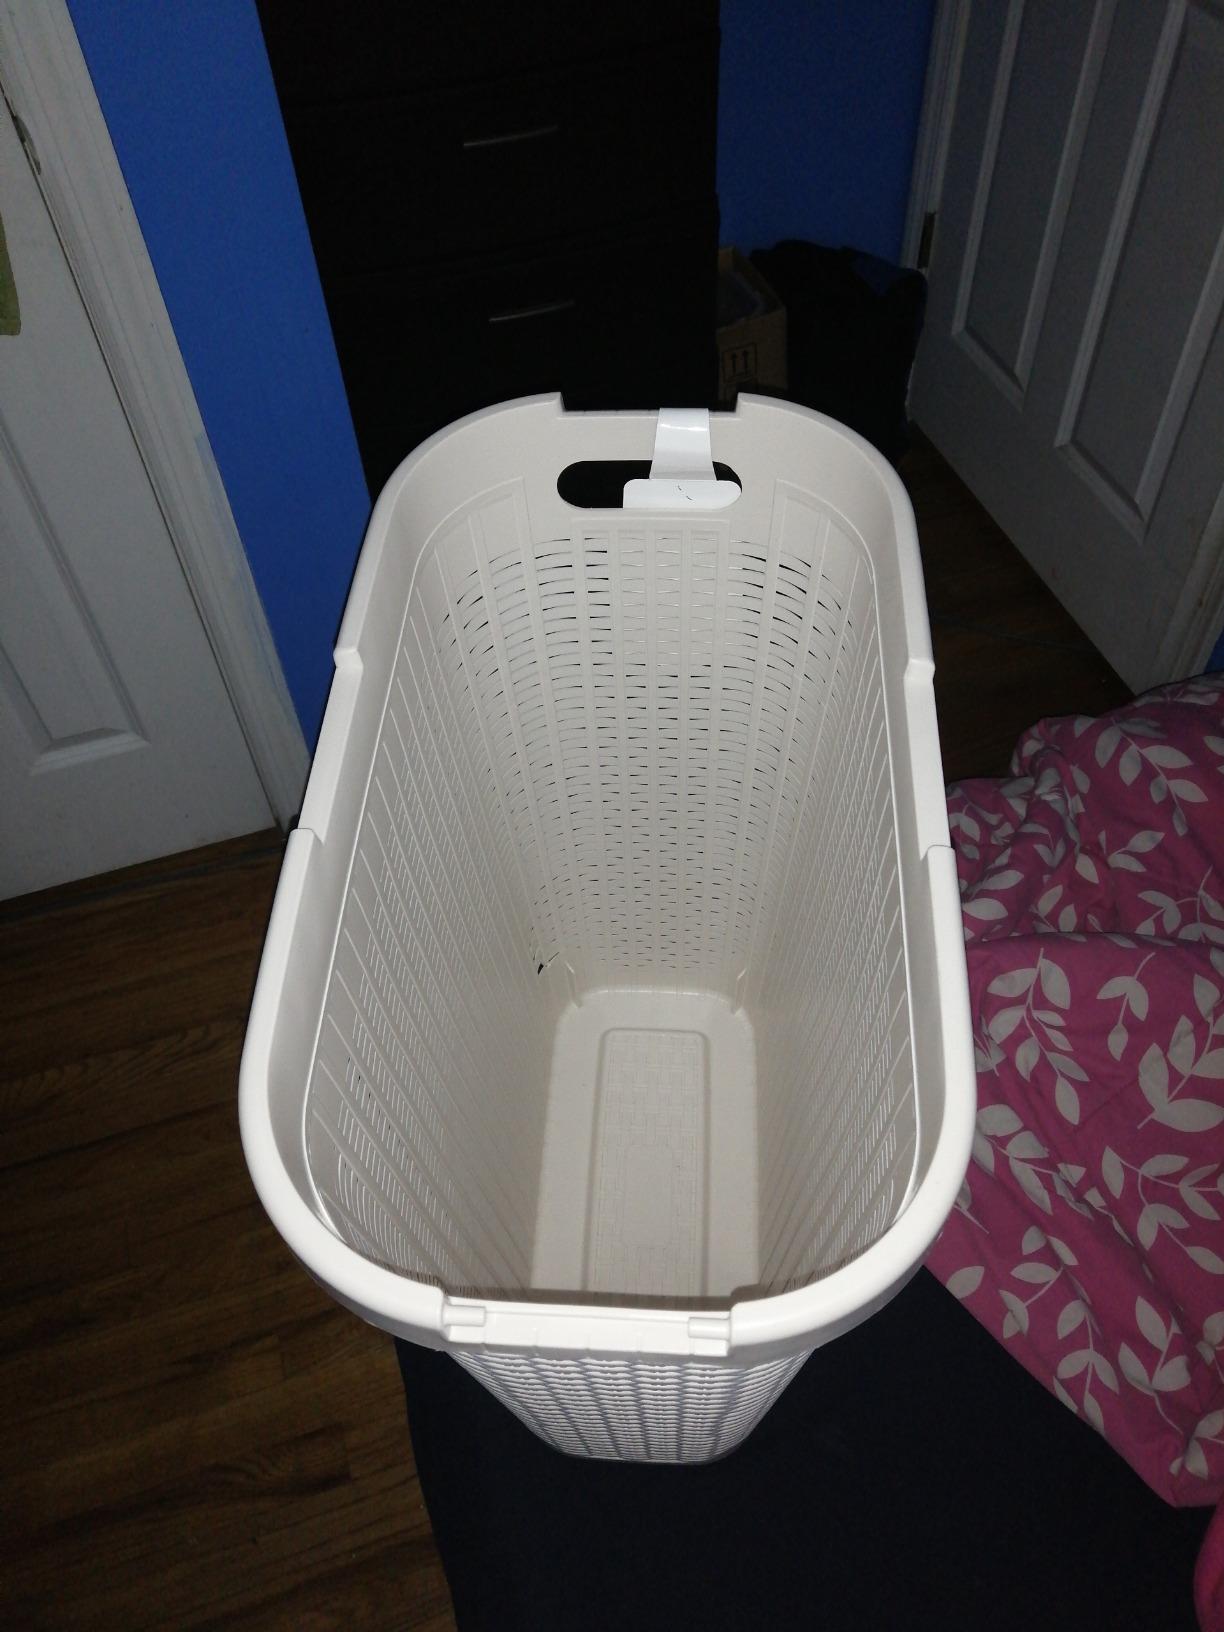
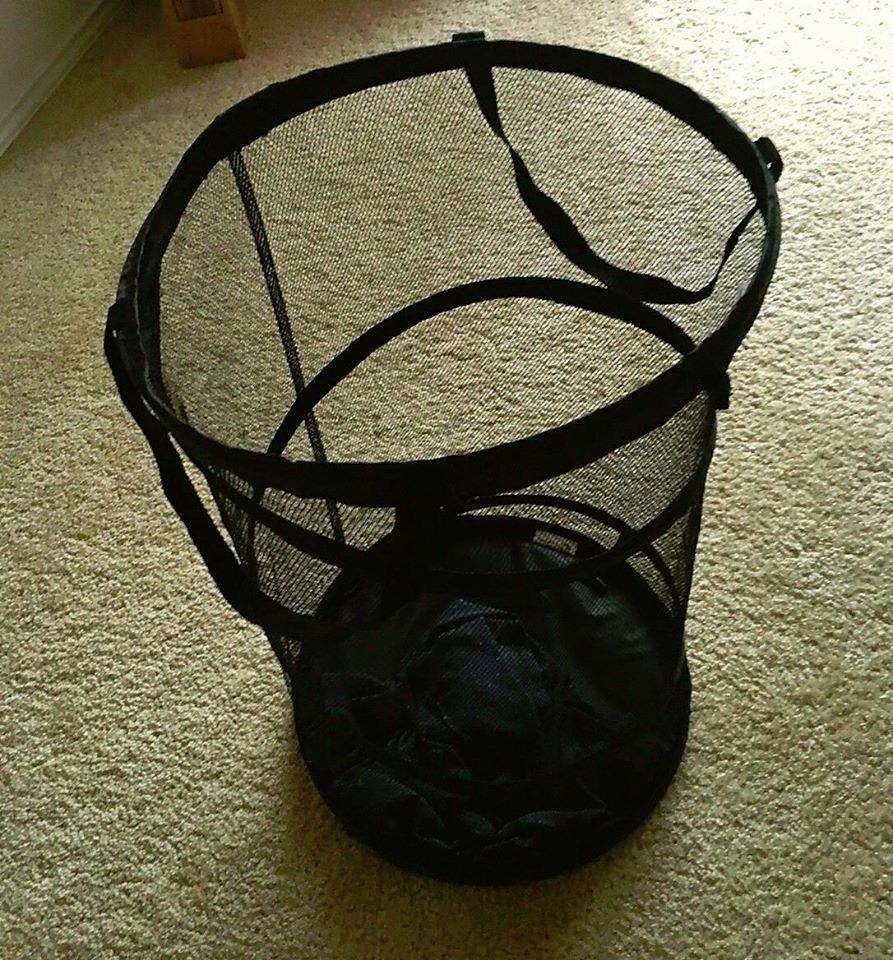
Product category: items_hamper
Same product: no